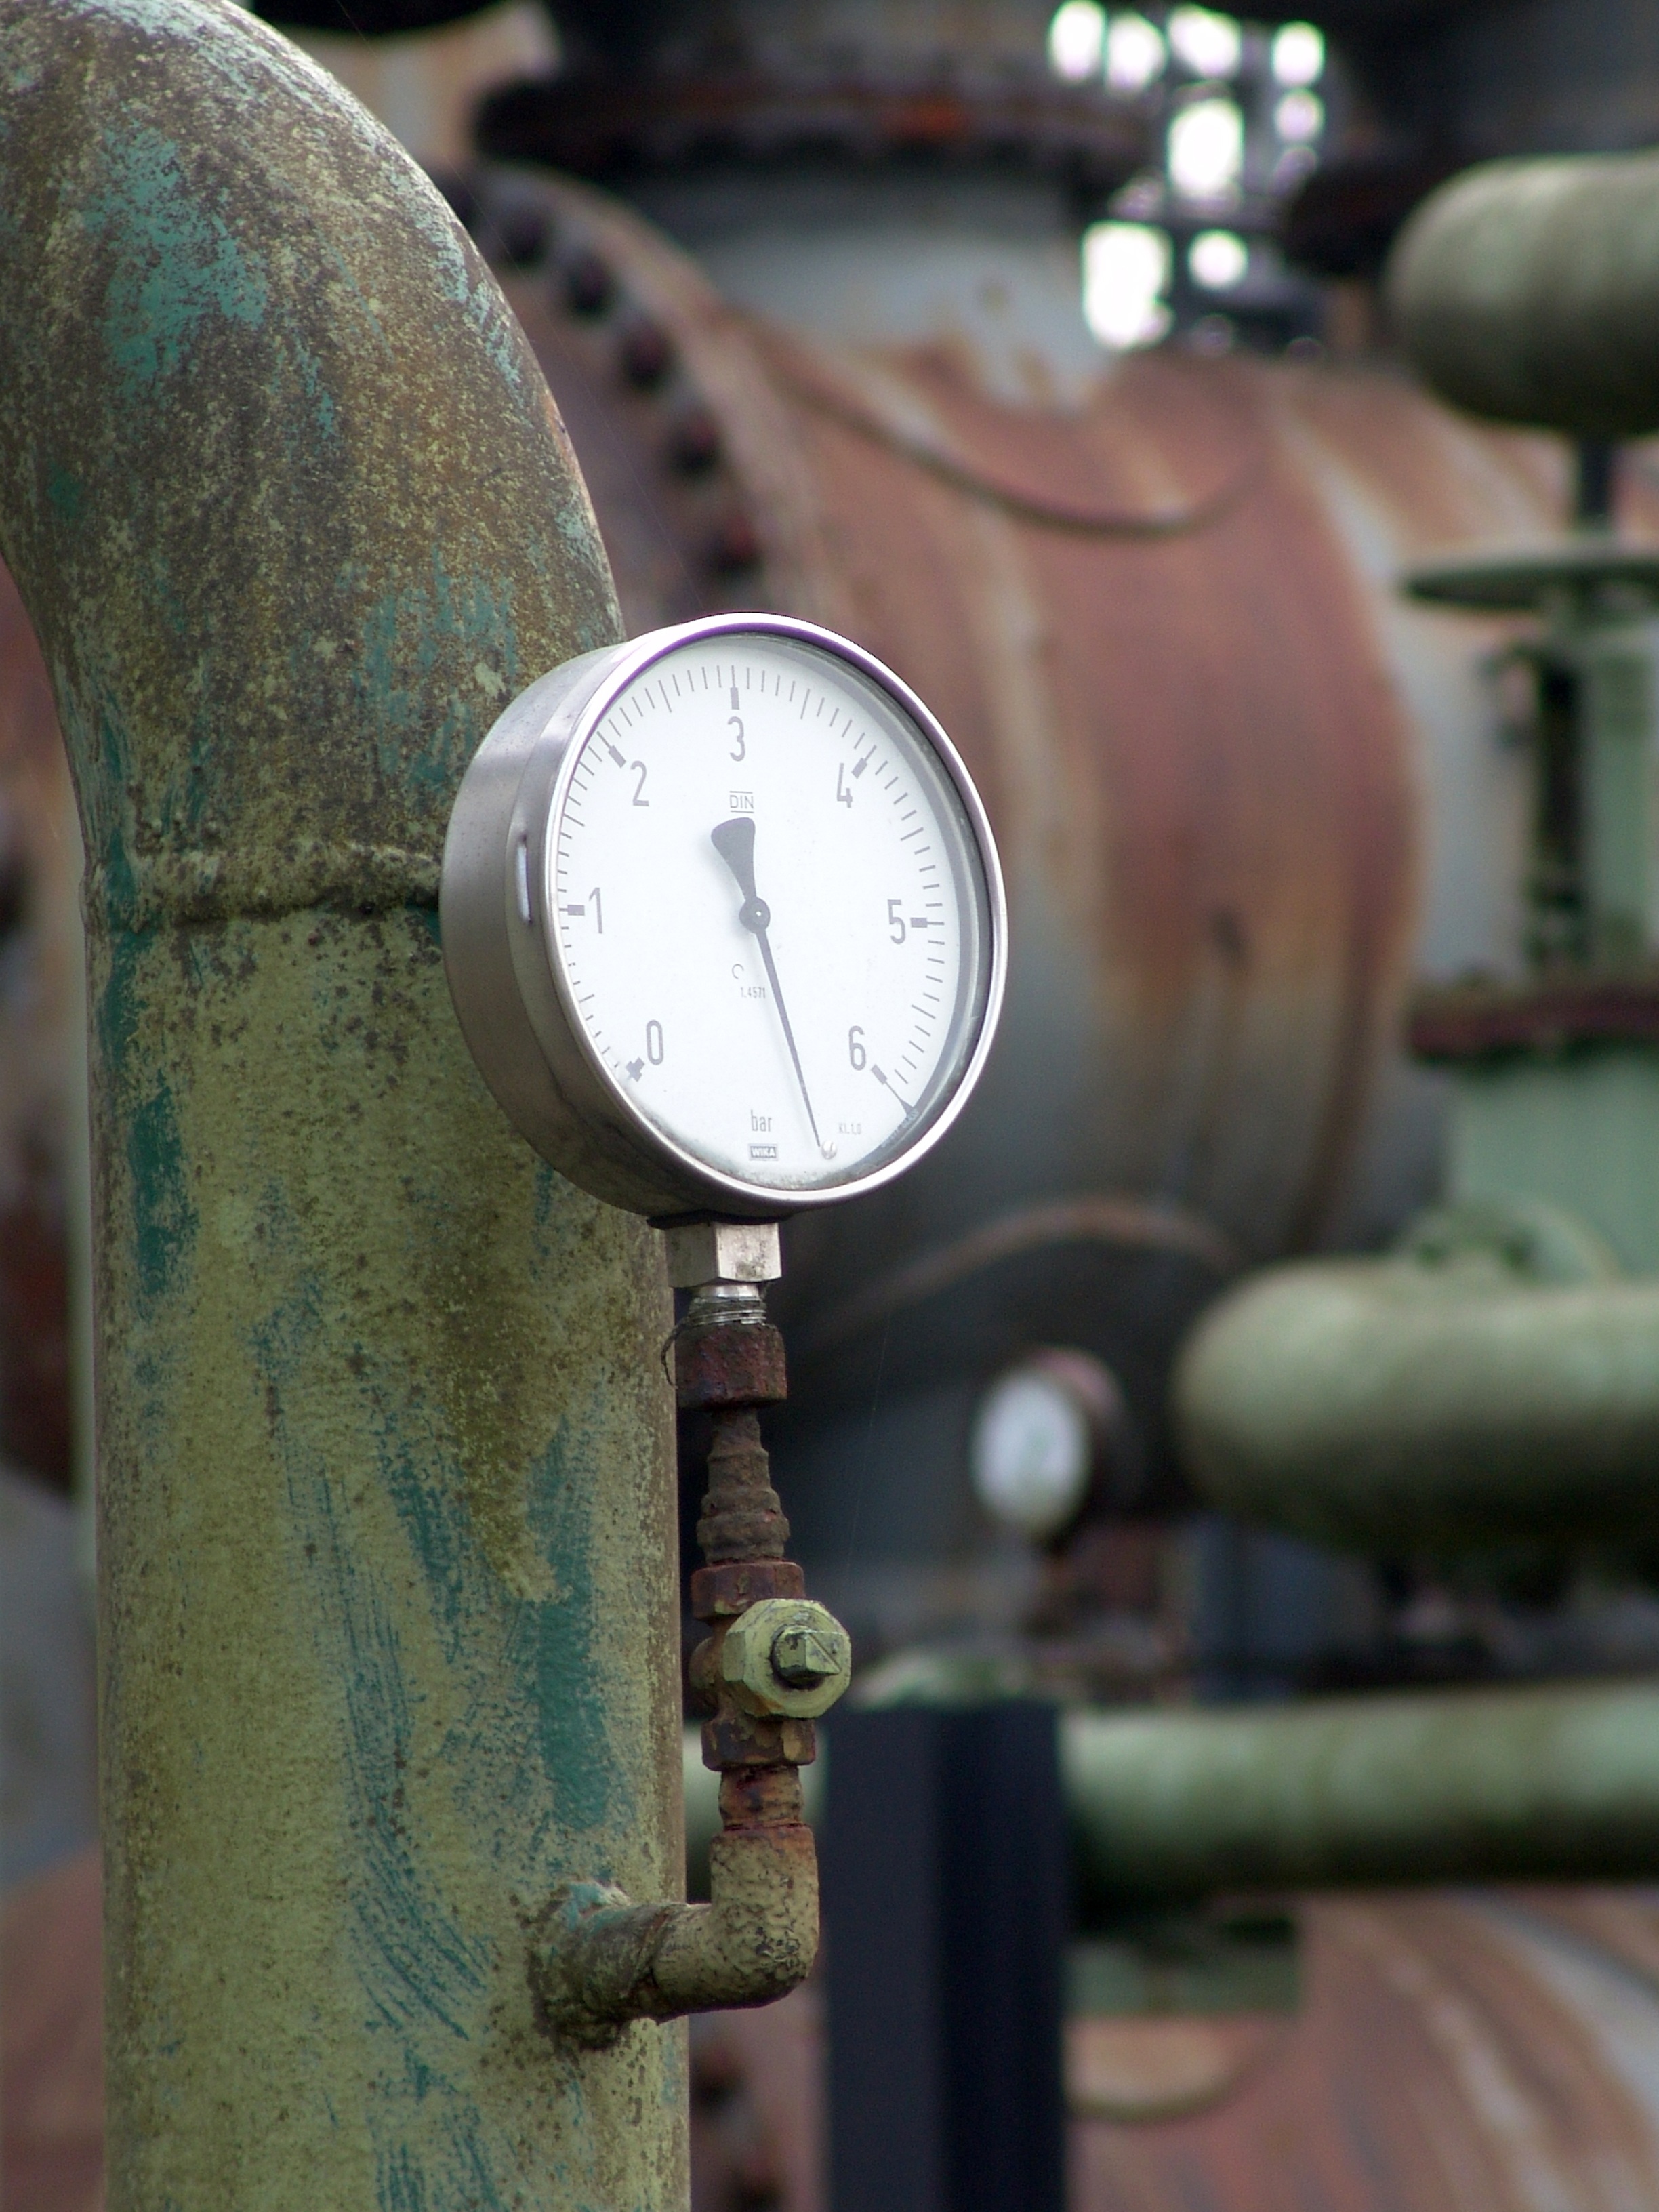
hand, green, vehicle, factory, industry, close up, pressure, pressure gauge